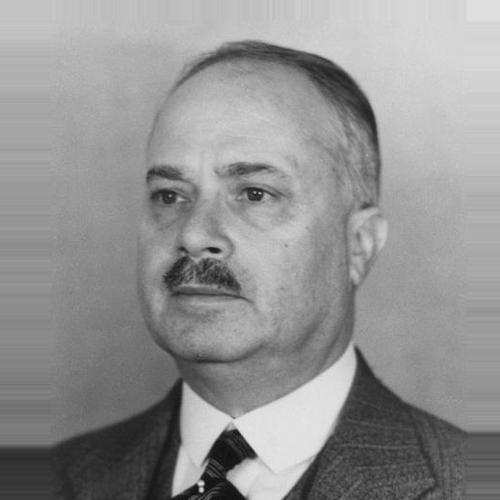
Age: 50